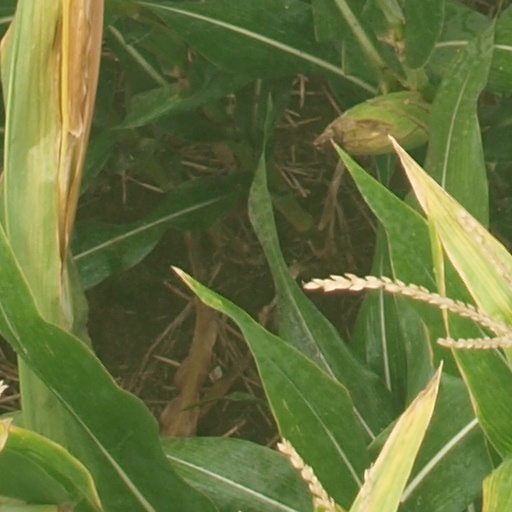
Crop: maize; corn